Jebel Barkal Museum

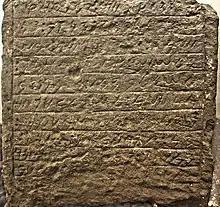
Stela with meroitic inscriptions for Natakamani and Amanitore

The three gallery rooms of the museum display artefacts and pottery findings from excavations conducted in the Jebel Barkal area, among them one of the royal Twenty-fifth Dynasty of Egypt statues found by George A. Reisner in 1916.